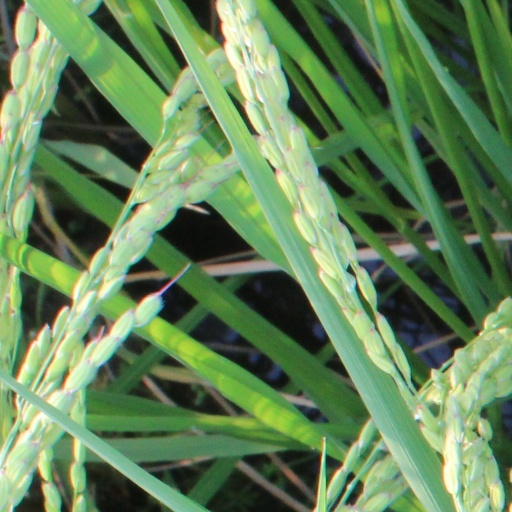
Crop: rice